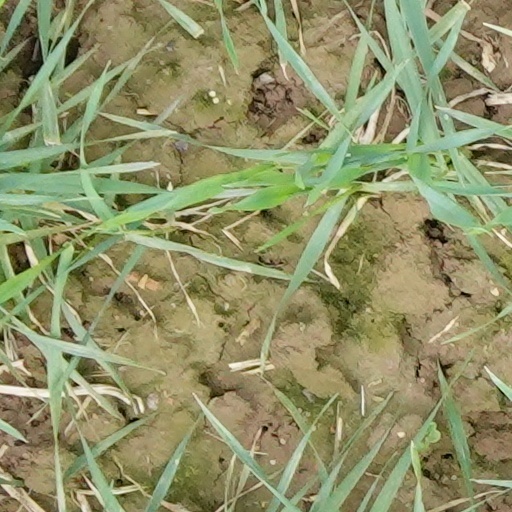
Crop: wheat